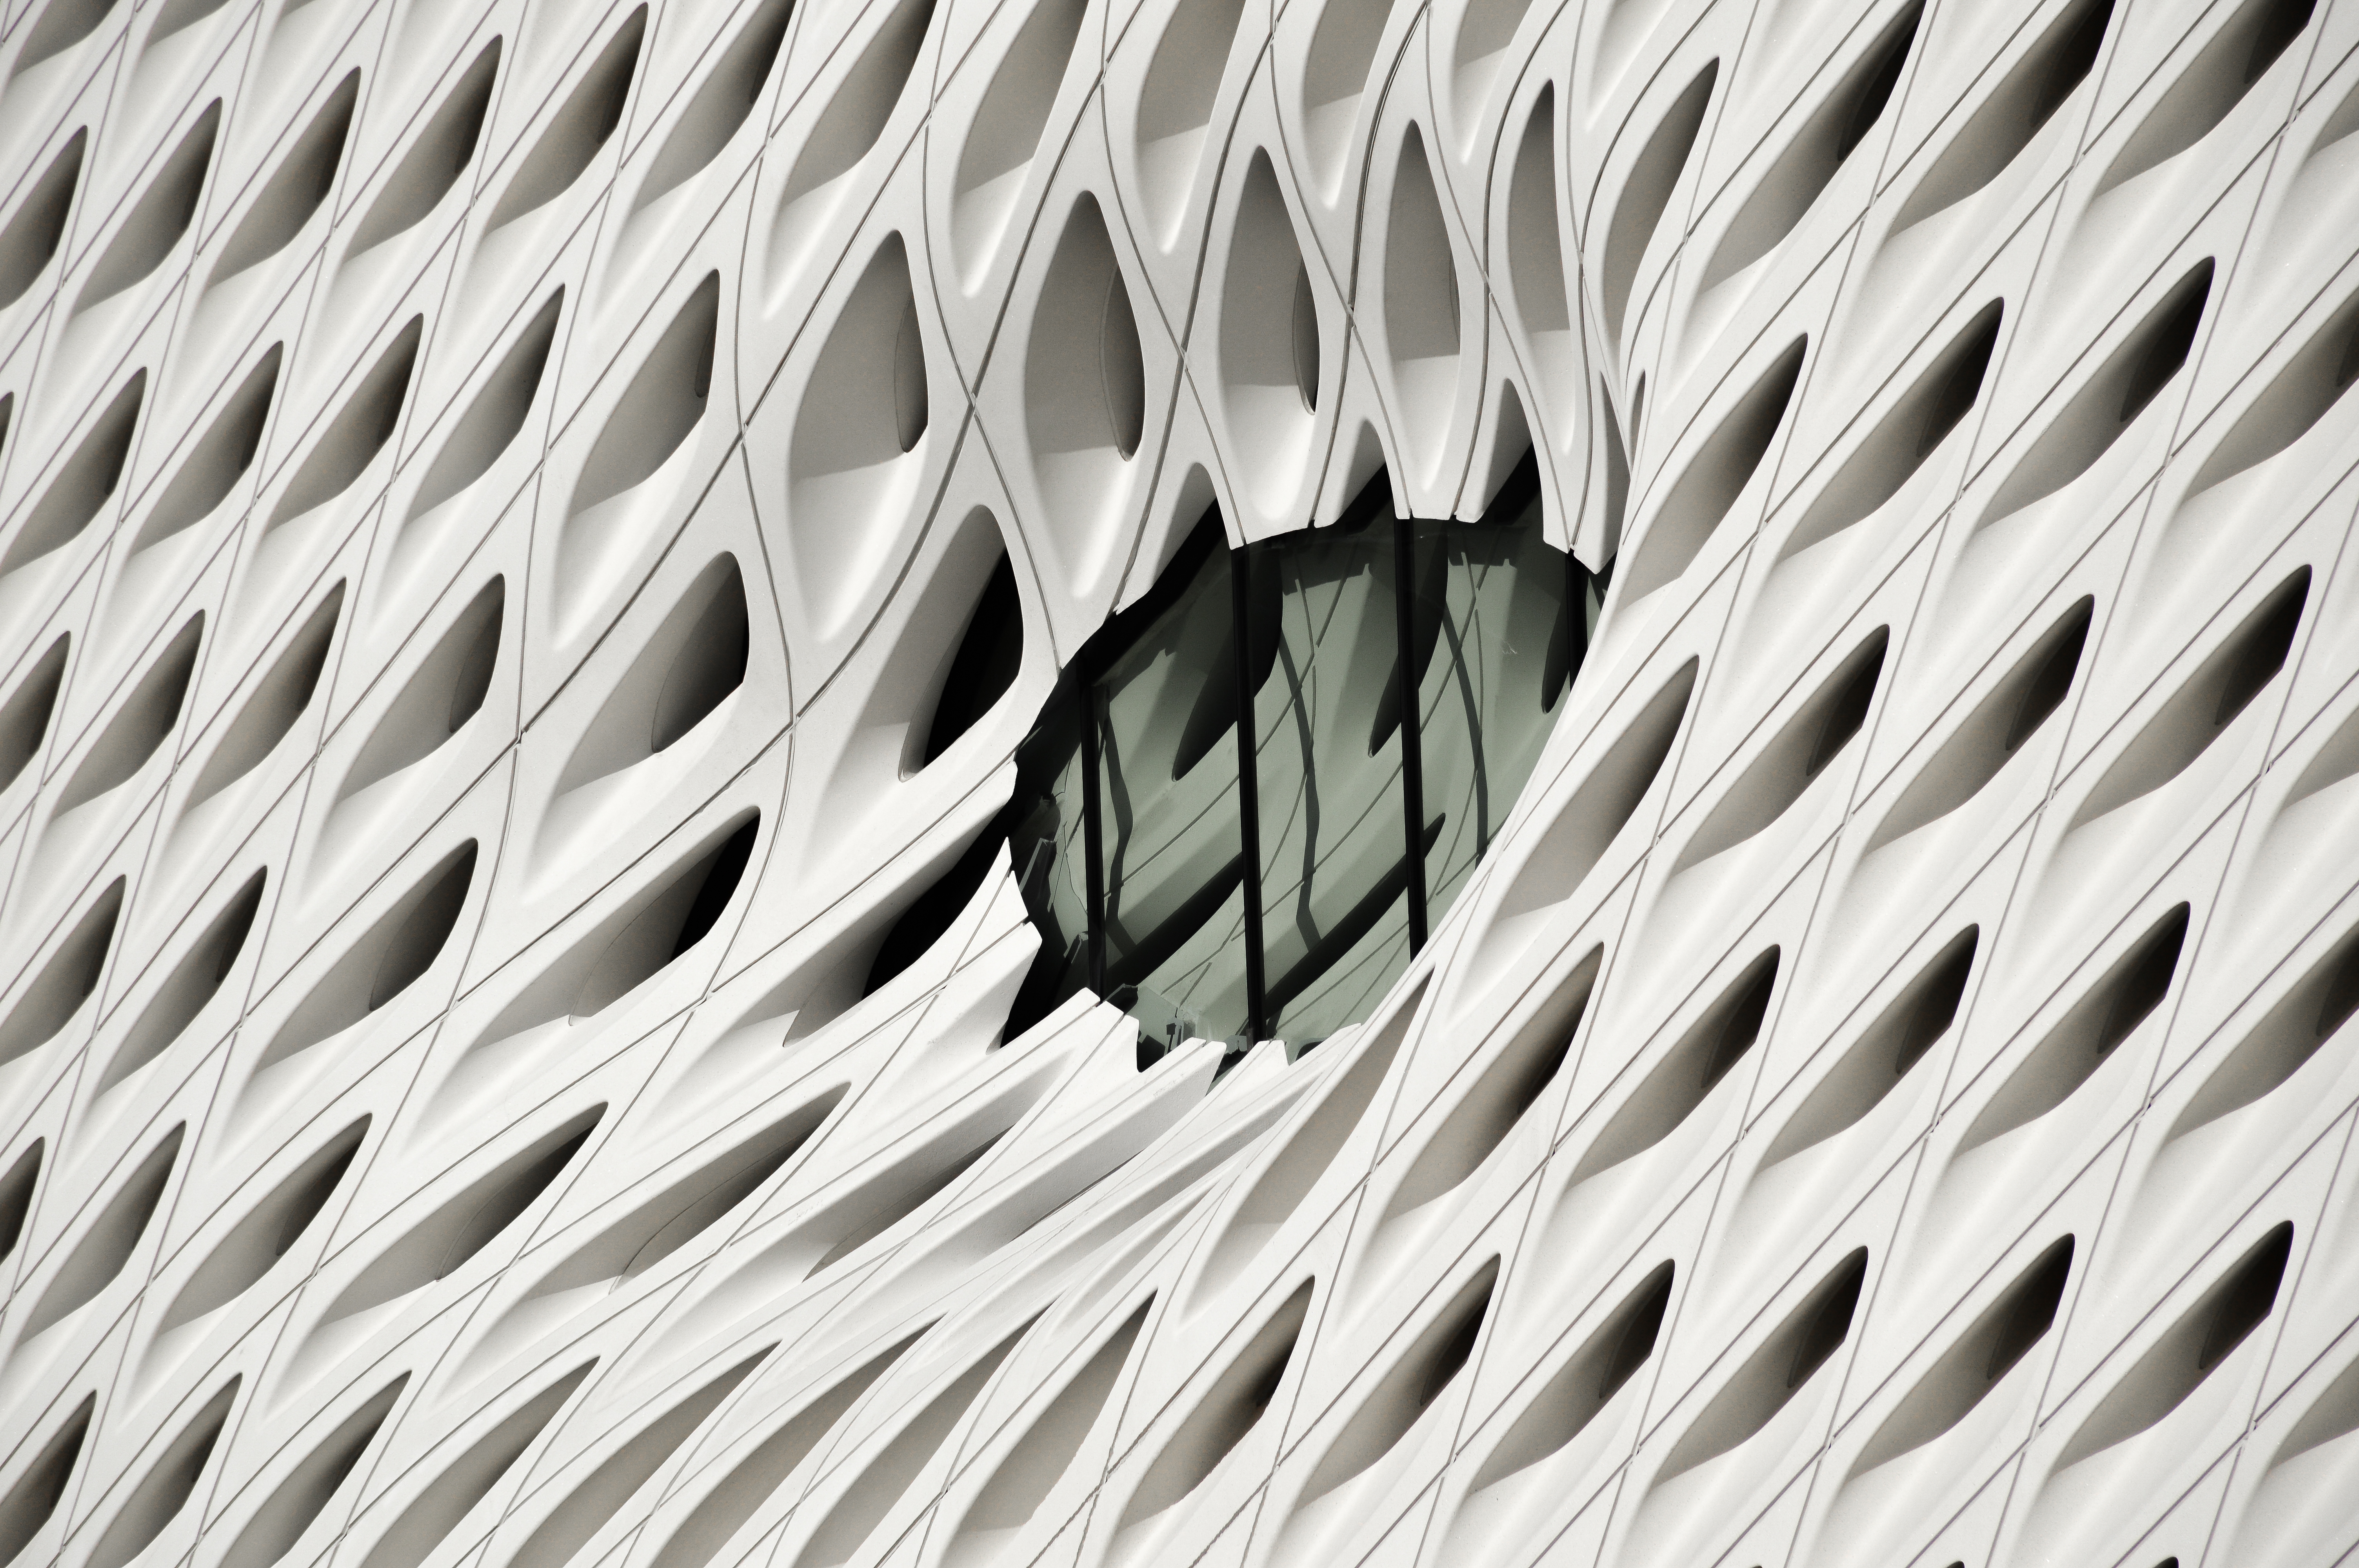
wing, abstract, black and white, architecture, structure, white, spiral, window, line, facade, monochrome, material, circle, interior design, close up, design, symmetry, shape, monochrome photography